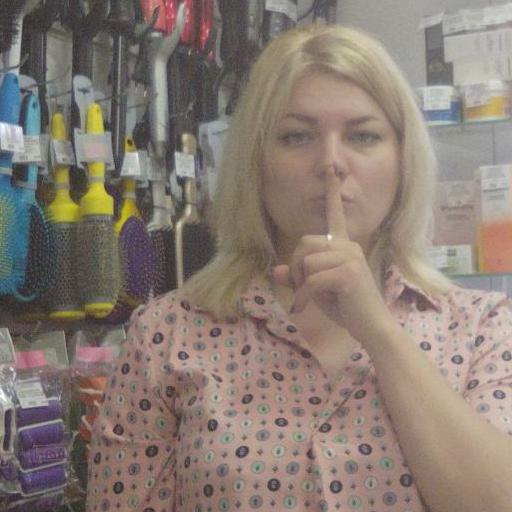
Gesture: mute